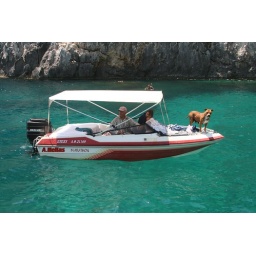
The boat as if flying in the turquoise sea...